Greek government-debt crisis

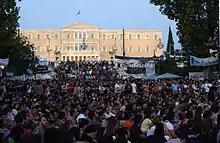
Protests in Greece during the debt crisis

A year later, a worsened recession along with the poor performance of the Greek government in achieving the conditions of the agreed bailout, forced a second bailout. In July 2011, private creditors agreed to a voluntary haircut of 21 percent on their Greek debt, but Eurozone officials considered this write-down to be insufficient. Especially Wolfgang Schäuble, the German finance minister, and Angela Merkel, the German chancellor, "pushed private creditors to accept a 50 percent loss on their Greek bonds", while Jean-Claude Trichet of the European Central Bank had long opposed a haircut for private investors, "fearing that it could undermine the vulnerable European banking system". When private investors agreed to accept bigger losses, the Troika launched the second bailout worth . This included a bank recapitalization package worth €48bn. Private bondholders were required to accept extended maturities, lower interest rates and a 53.5% reduction in the bonds' face value.